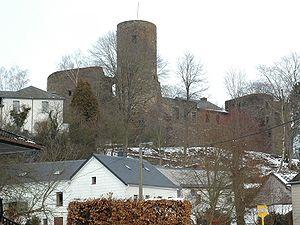
Reuland est une section de la commune belge de Burg-Reuland située en Communauté germanophone de Belgique et en Région wallonne dans la province de Liège.
Le château de Burg-Reuland est un château-fort situé à Reuland, dans la commune belge de Burg-Reuland, en province du Luxembourg. Les ruines du château sont perchées sur une colline et offrent une belle vue sur Reuland et son église Saint-Étienne.